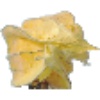
Label: Physalis with Husk 1